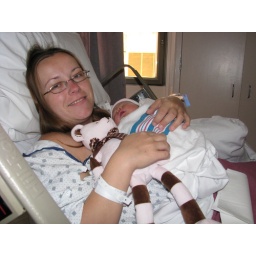
Mommy, Allison, and a cute bear given by Joan.